Chelsea, Manhattan

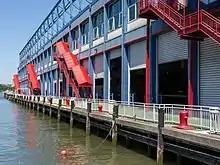
The Chelsea Piers, New York City's primary luxury ocean liner terminal from 1910 until 1935

The Chelsea Piers were the city's primary luxury ocean liner terminal from 1910 until 1935, when the growing size of ships made the complex inadequate. The RMS "Titanic" was headed to Pier 60 at the piers and the RMS "Carpathia" brought survivors to Pier 54 in the complex, which was destroyed in 2018 although ironwork remains. The northern piers are now part of an entertainment and sports complex operated by Roland W. Betts, and the southern piers are part of Hudson River Park. The Hudson River Park, designed as a joint city/state park with non-traditional uses, runs along the Hudson River waterfront from 59th Street to the Battery and comprises most of the associated piers.